Answer in natural language. Which object is closer to black colour chair  shape square (highlighted by a red box), black colour chair  shape square (highlighted by a blue box) or black lshaped countertop (highlighted by a green box)? Choose between the following options: black lshaped countertop (highlighted by a green box) or black colour chair  shape square (highlighted by a blue box)
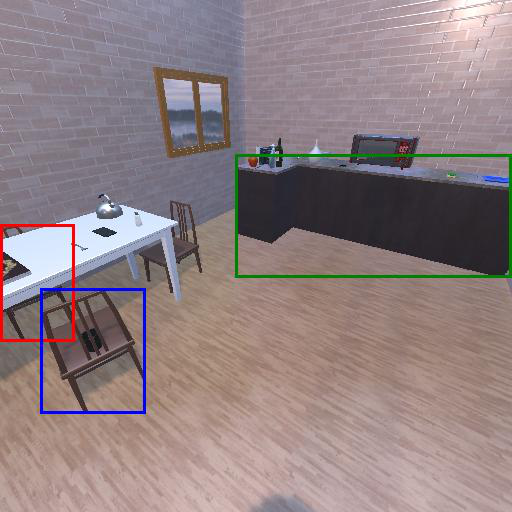
<answer>black colour chair  shape square (highlighted by a blue box)</answer>